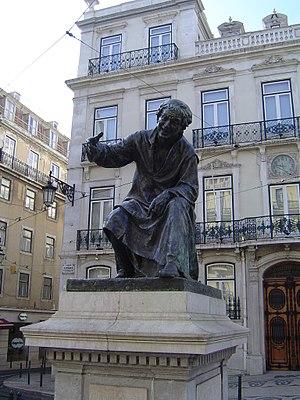
Chiado est le nom d'une place et de ses alentours dans la ville de Lisbonne au Portugal. Le Chiado est situé entre les quartiers de Bairro Alto et de la Baixa pombalina.